Daniel Roche

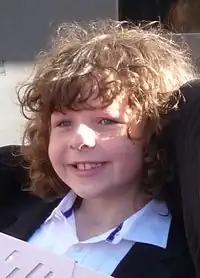
Roche at the BAFTA Awards in 2009

For his appearances in "Outnumbered" as Ben, he was nominated for Best Male Newcomer at the 2009 British Comedy Awards. He also appeared in the BBC One show "Casualty", the film "Off Season" (2008), and a number of television commercials, including one for Kingsmill.